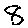
Label: 8